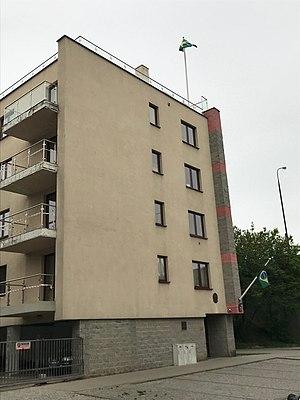
Le Brésil est un pays très bien représenté de par le monde ; il compte des représentations dans plus de 125 pays.